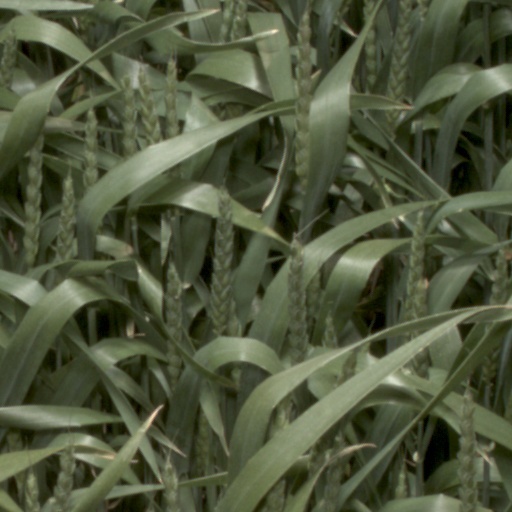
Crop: wheat